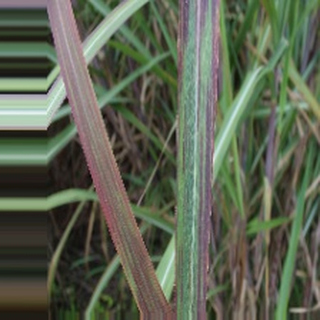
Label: sugarcane_bacterial_blight